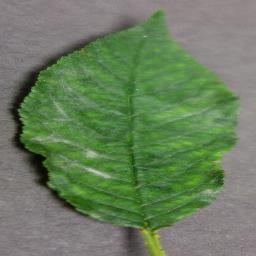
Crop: cherry
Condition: (including_sour)_powdery_mildew